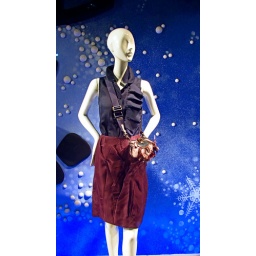
Women's clothing in window photo 173